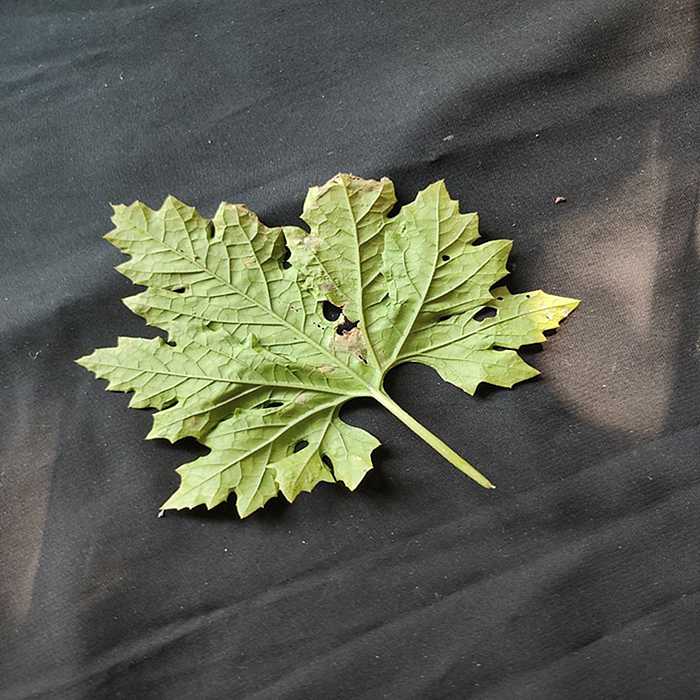
Plant: Bitter Gourd
Label: Downey mildew